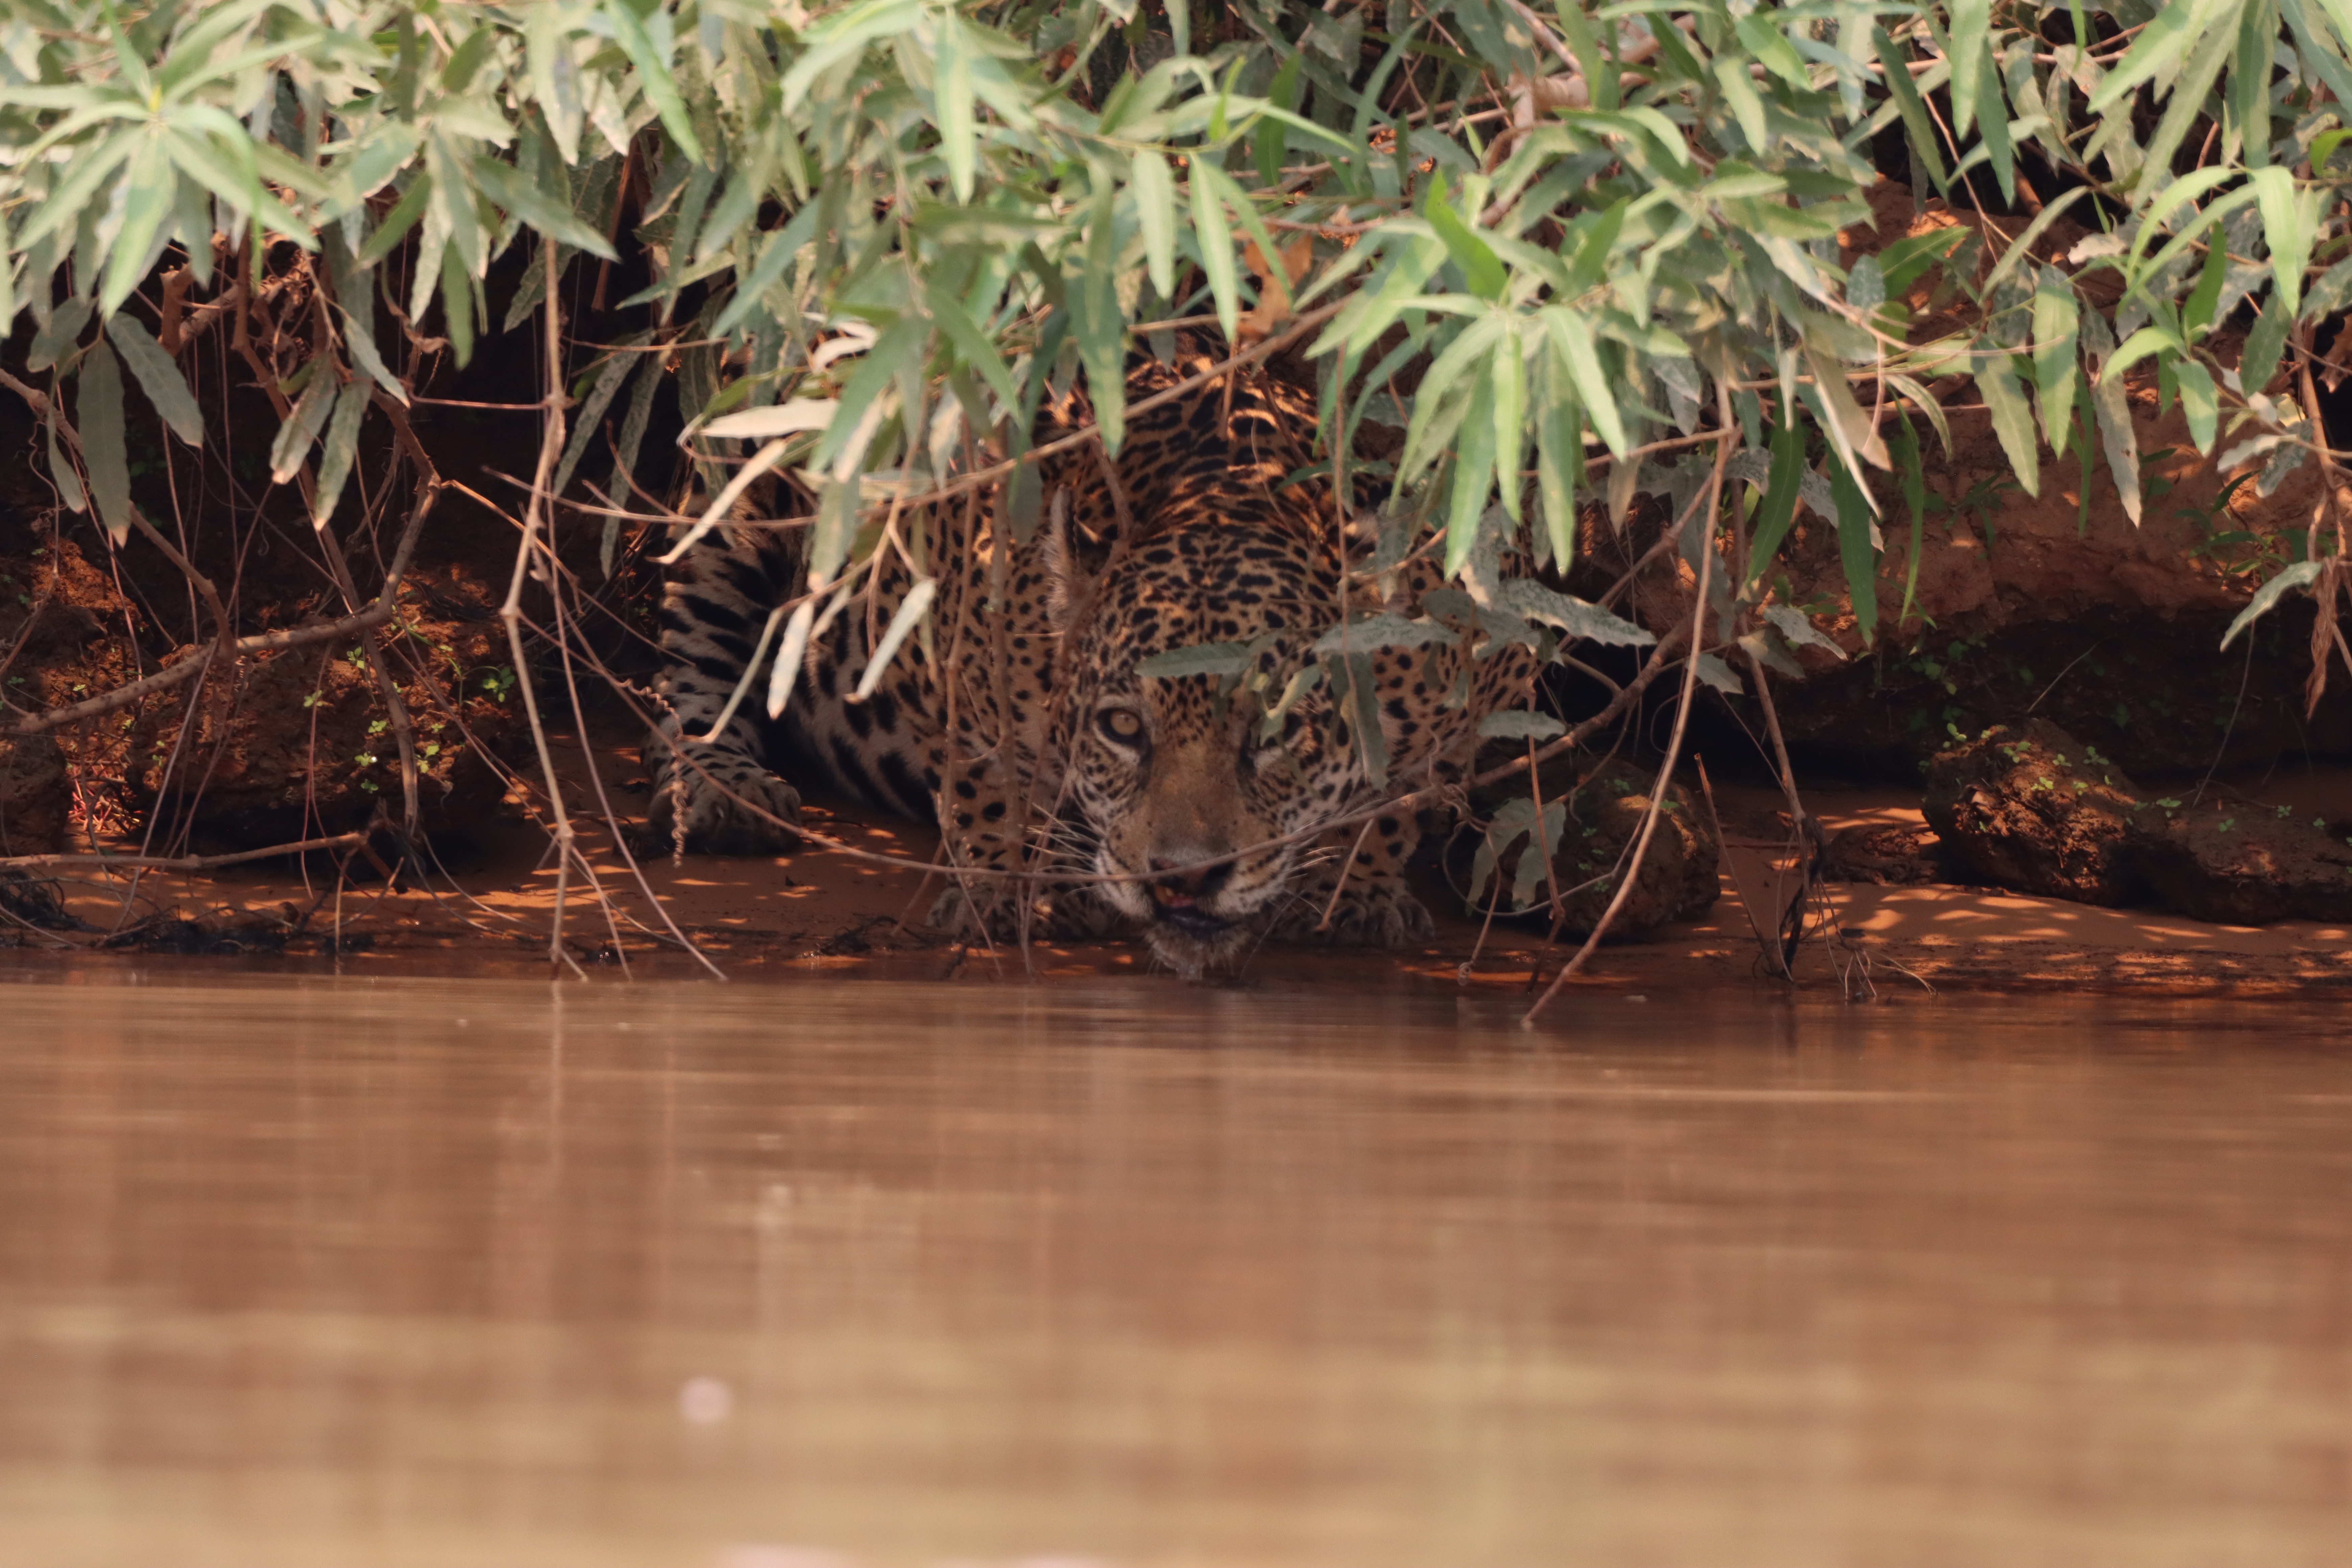
Jaguar: Overa